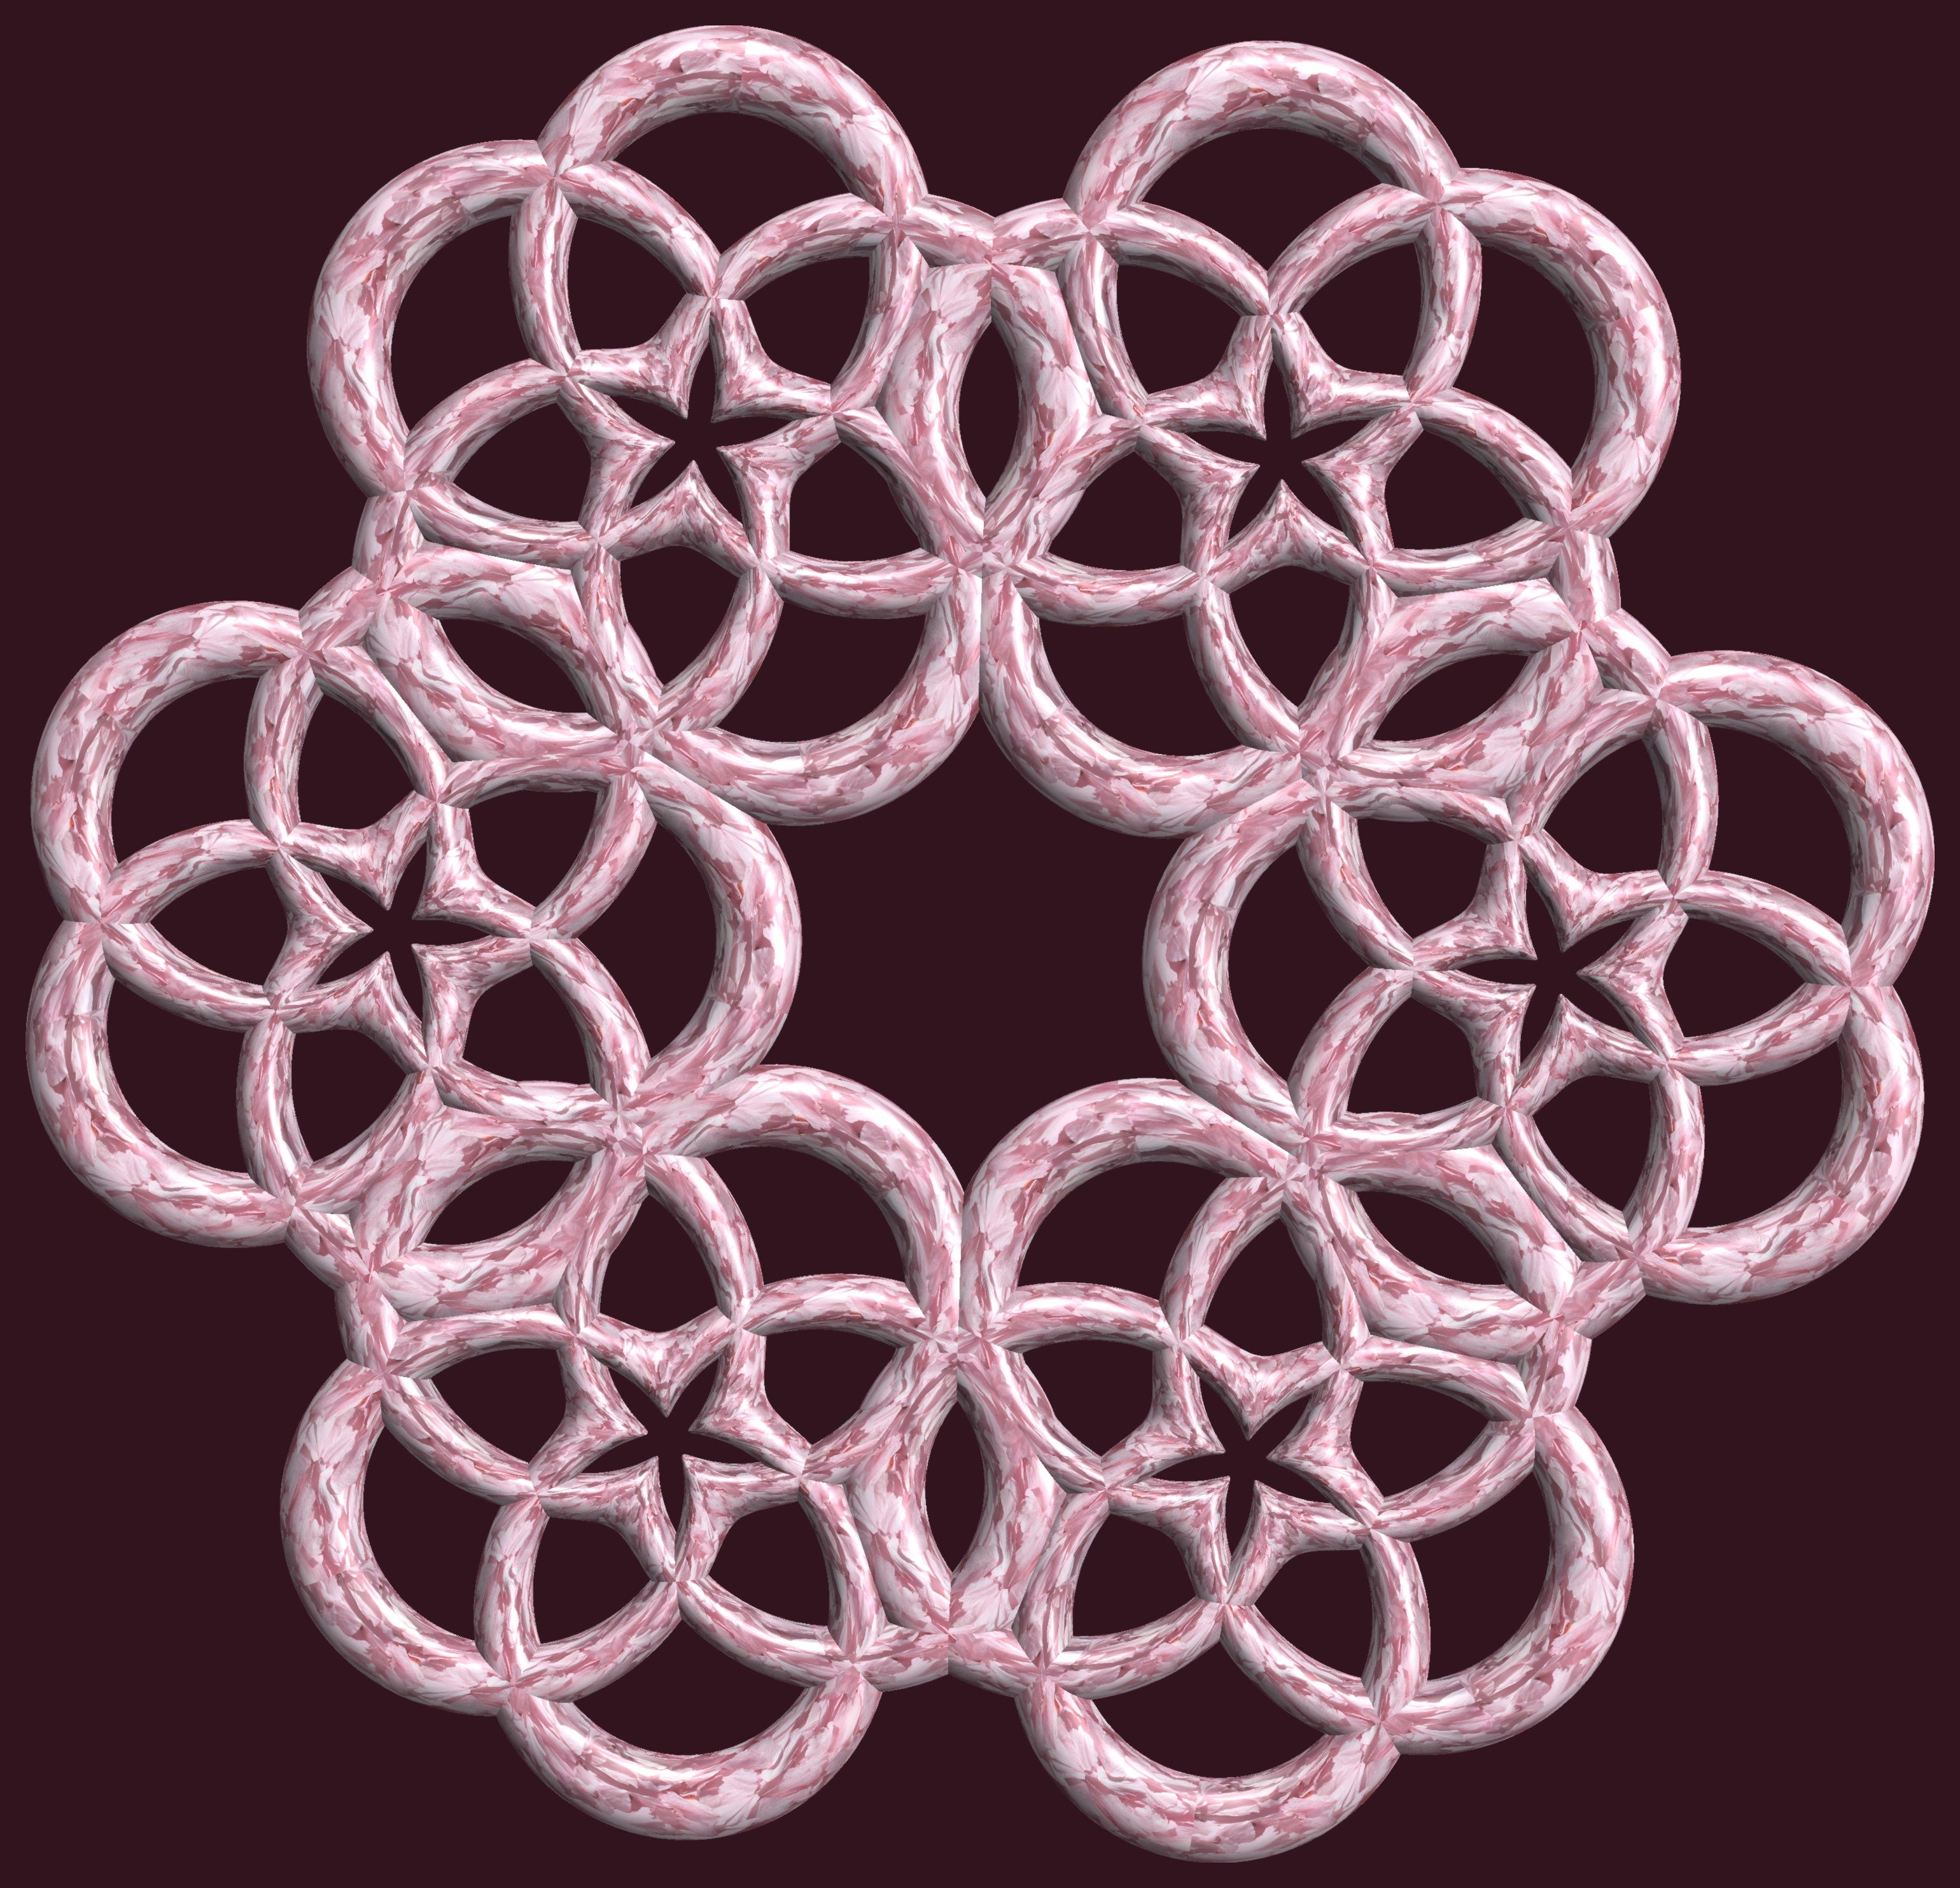
structure, texture, chain, petal, pattern, material, circle, bracelet, jewellery, textile, cool image, figure, design, symmetry, 3d, graphic, torus, mathematica, cg, parametricplot3d, code, program, algorithm, abstruct, mapping, lissajous, doily, fashion accessory